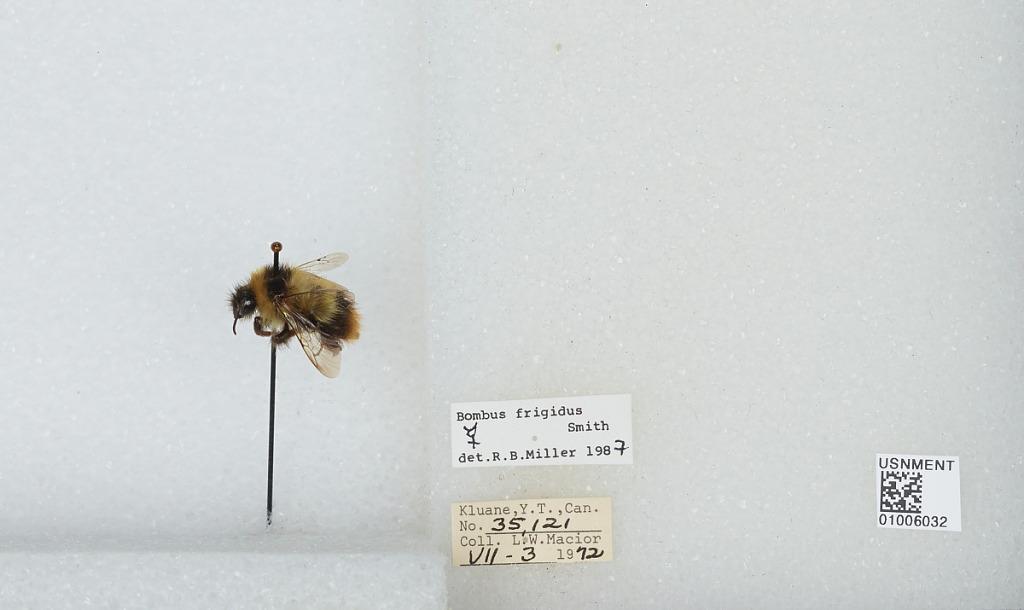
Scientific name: Bombus (Pyrobombus) frigidus Smith
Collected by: L. Macior
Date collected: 1972-7-3
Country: Canada
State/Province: Yukon Territory
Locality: Kluane
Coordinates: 60.75, -139.5
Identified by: Miller, R. B.